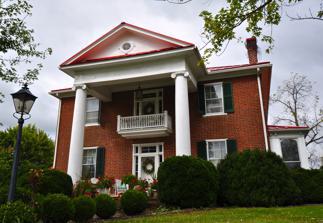
Building: Glenanna
Country: United States of America
Year built: 1849
Historic house in Virginia, United States United States historic place Glenanna U.S. National Register of Historic Places U.S. Historic district Contributing property Virginia Landmarks Register Glenanna, October 2013 Show map of Virginia Show map of the United States Location 204 W. Main St., Floyd, Virginia Coordinates 36°54′40.4″N 80°19′18.5″W / 36.911222°N 80.321806°W / 36.911222; -80.321806 Area 2 acres (0.81 ha) Built 1849 ( 1849 ) Built by Dillon, Henry Architectural style Greek Revival Part of Floyd Historic District ( ID05001266 ) NRHP reference No. 02000523 VLR No. 219-0018 Significant dates Added to NRHP May 16, 2002 Designated CP November 16, 2005 Designated VLR June 13, 2001 Glenanna is a historic home located at Floyd , Floyd County, Virginia .  It was built in 1849, and is a large two-story, double pile, brick dwelling in the Greek Revival style.  The front facade features a massive, two-story, single-tier portico sheltering a small balcony on the second floor.  The portico, a small conservatory, and a kitchen wing were added in the early-20th century. Also on the property are a contributing kitchen / servant house; a well shelter / dairy; and a smokehouse . It was listed on the National Register of Historic Places in 2002. It is located in the Floyd Historic District . References